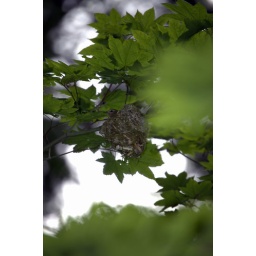
Nesting male bird in North Cascades